Arcángel

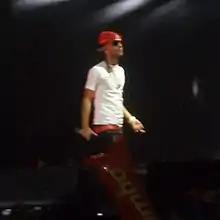
Arcángel on stage in 2013

After the separation of the duo in early 2007, Arcángel began his solo career, working with various reggaeton producers and performers on compilation albums. Most notable of them was a compilation album produced in 2007, "Flow la Discoteka 2", which was produced by songwriter and record producer DJ Nelson. The album was an upbringing of different artists trying to rise to fame, one of those including Arcángel, who made a track titled "Chica Virtual", which went on to be one of his most recognizable songs, as well as being a popular airplay single on American Latin Urban radio stations, charting at number 9 on the "Billboard" Latin Rhythm Airplay chart. It also charted at number 22 on the "Billboard" Hot Latin Tracks chart.